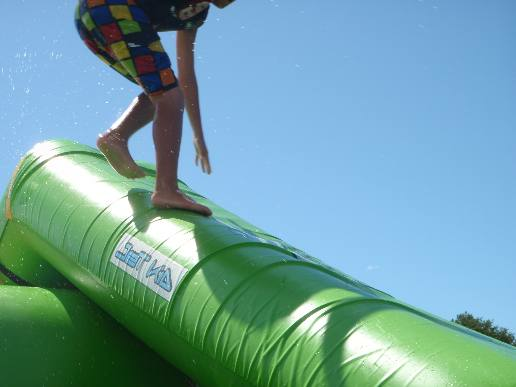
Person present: Yes